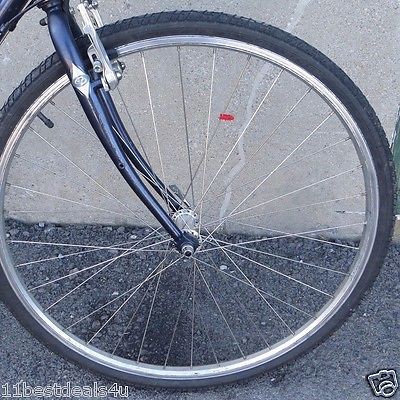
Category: bicycle